Inferno (Counter-Strike)

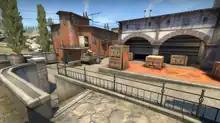
Overview of Bombsite A on Inferno after the 2016 update for "Global Offensive"

Inferno, also known by its filename de_inferno, is a multiplayer map in the "Counter-Strike" series of first-person shooter video games by Valve Corporation. The map was first created for the original "Counter-Strike" in a 2001 update and has subsequently appeared in each series entry. While considered a traditional map in the series, its design differs from maps such as Dust II, featuring many hiding spots and branching, narrow paths.